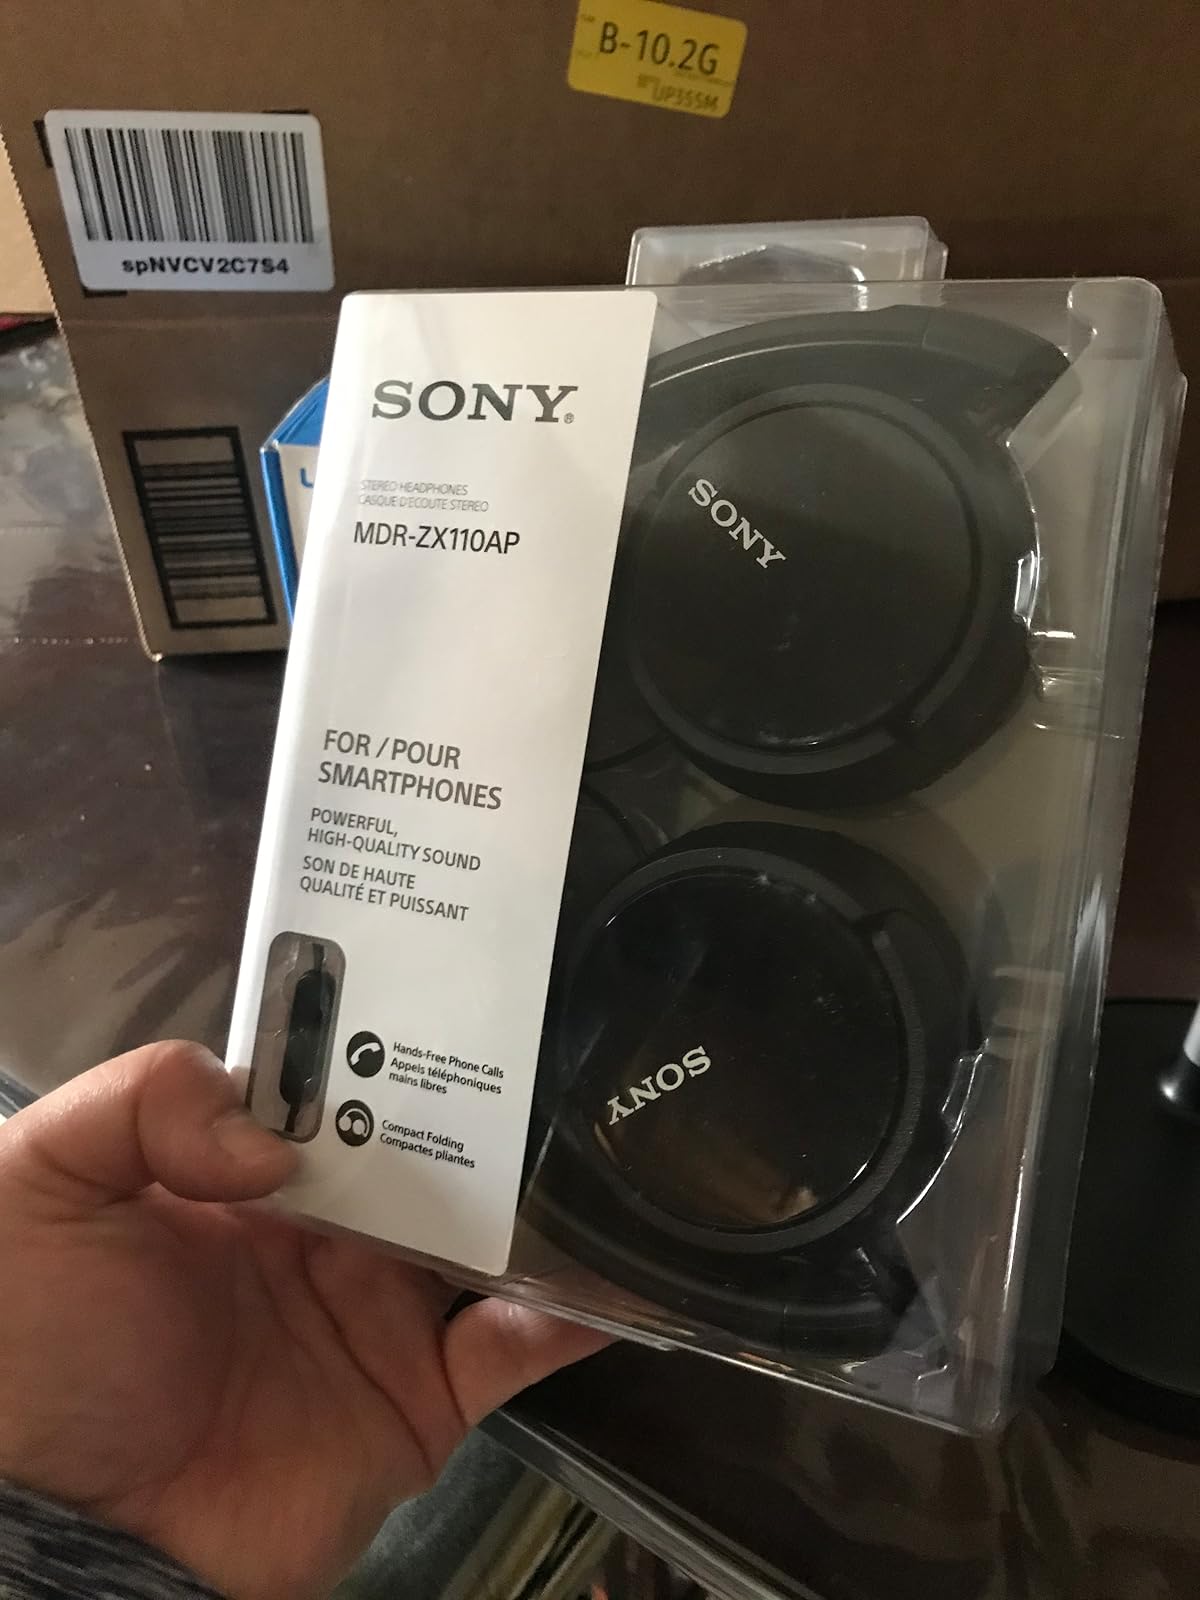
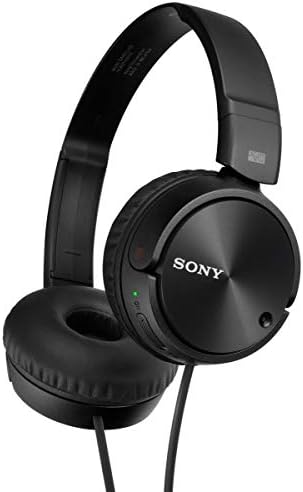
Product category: headphones
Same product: no